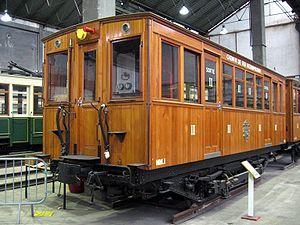
Le Musée des transports urbains, interurbains et ruraux est un musée consacré aux transports en commun. Il appartient à l'« Association du musée des transports urbains, interurbains et ruraux ».
Les motrices M 1, MM 1 et les remorques du même type constituent le premier matériel roulant du métro parisien, en service de 1900 à 1931, dont la caisse était fabriquée en bois.